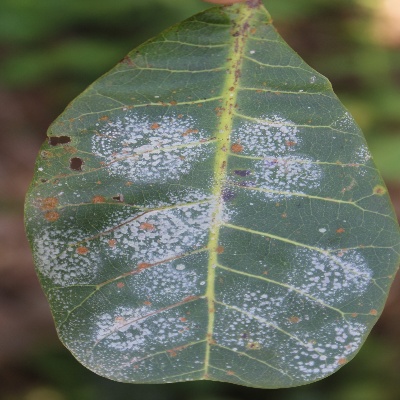
Crop: Cashew
Condition: red rust